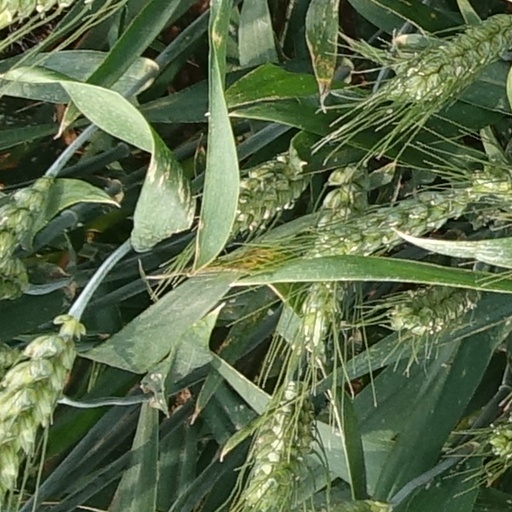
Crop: wheat